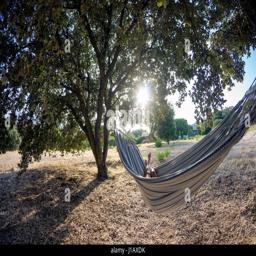
a person is relaxing in a hammock between trees